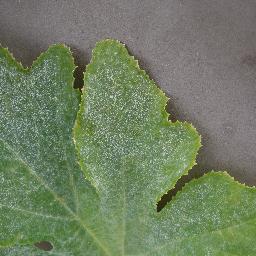
Label: Squash___Powdery_mildew